Erbach, Baden-Württemberg

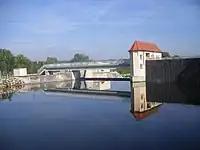
Power plant on the Danube between Erbach and Oberdischingen

Erbach is located on the Upper Swabian Baroque Route as well as the Way of St. James. The most prominent sight is the Renaissance Erbach Castle, dating from the early 16th century. The castle was the residence of the "Freiherren" of Ulm in Erbach. Next to the castle is the Baroque Church of St. Martin from 1767.